Andreas Lübke

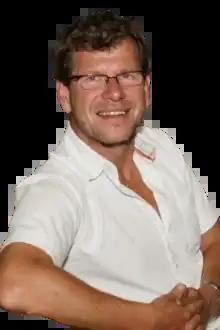

Andreas Lübke (born 12 March 1967) is a retired German football forward.